George Feigley

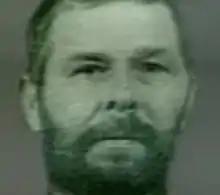
George Feigley

George Feigley (June 23, 1940 – April 13, 2009) was an American church leader. He has been described as a sex cult leader. Feigley served over 32 years in prison for sex crimes against children, from 1975 to 2008.